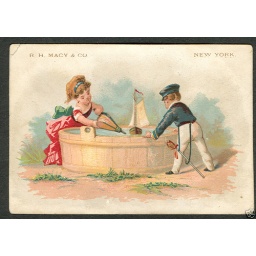
Victorian Trade Card - R H Macy and Co New York girl abd boy playing with sailboat in tub